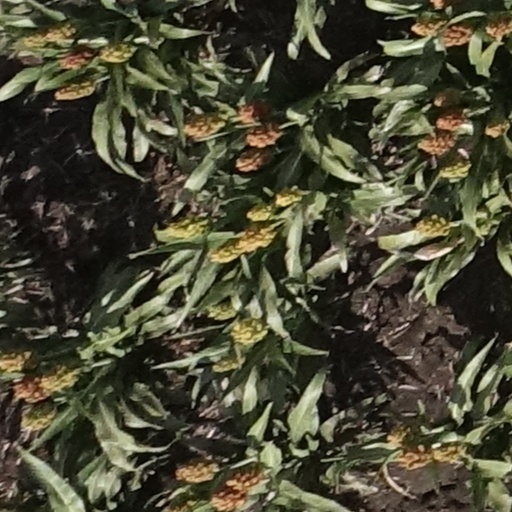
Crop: sorghum